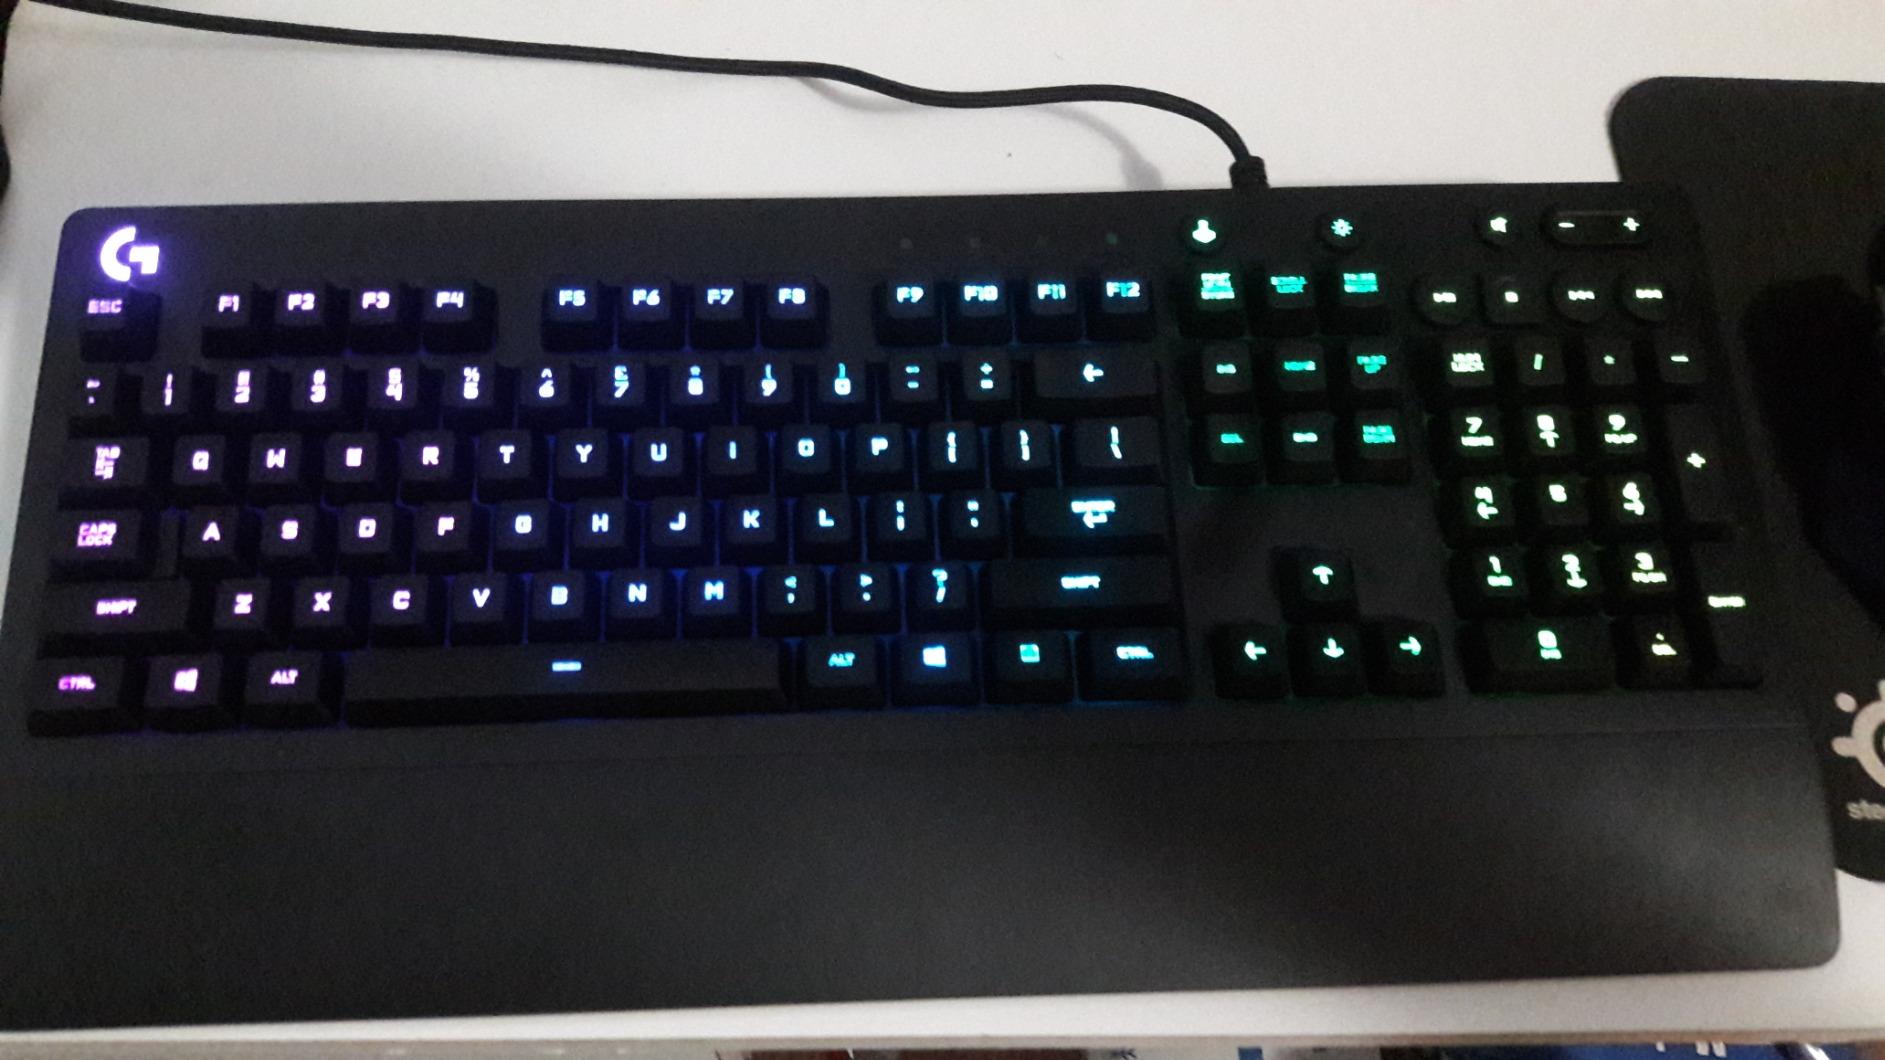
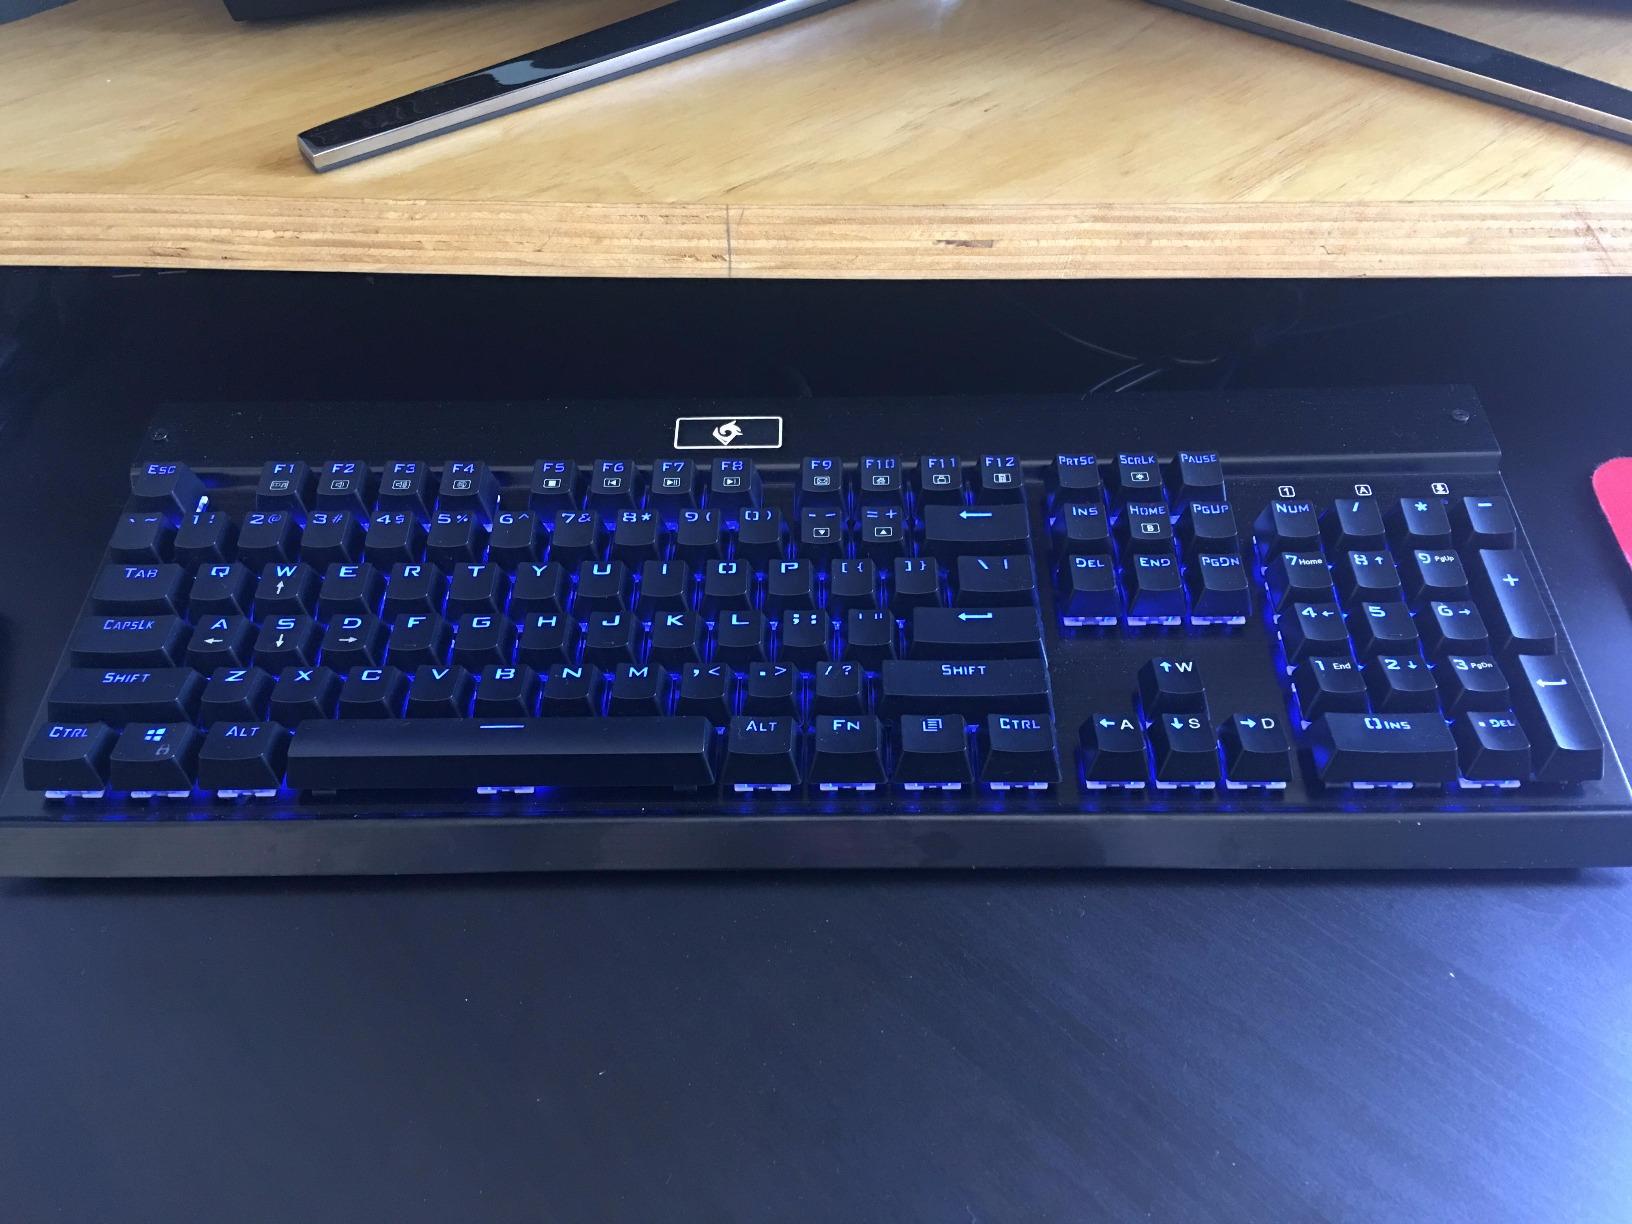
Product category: keyboard
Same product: no